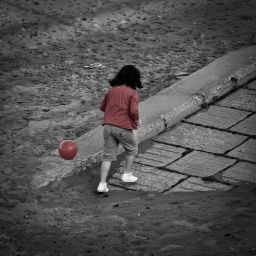
A little girl runs by with a red balloon.